Four occupations

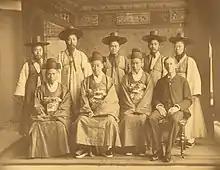
Korean envoys to the United States

Historians like Yu Yingshi and Billy So have shown that as Chinese society became increasingly commercialized from the Song dynasty onward, Confucianism had gradually begun to accept and even support business and trade as legitimate and viable professions, as long as merchants stayed away from unethical actions. Merchants in the meantime had also benefited from and utilized Confucian ethics in their business practices. By the Song period, merchants often colluded with the scholarly elite; as early as 955, the Scholar-officials themselves were using intermediary agents to participate in trading. Since the Song government took over several key industries and imposed strict state monopolies, the government itself acted as a large commercial enterprise run by scholar-officials. The state also had to contend with the merchant guilds; whenever the state requisitioned goods and assessed taxes it dealt with guild heads, who ensured fair prices and fair wages via official intermediaries.